Feline coronavirus

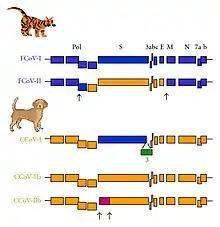
Genetic relationships between the different feline coronaviruses (FCov) and canine coronaviruses (CCoV) genotypes. Recombination at arrows.

Two forms of feline coronavirus are found in nature: enteric (FECV) and FIP (FIPV). There are also two different serotypes found with different antigens that produce unique antibodies. FCoV serotype I (also called type I) is the most frequent. Type I, that can be defined as 'FECV that could mutate to FIPV type I', is responsible for 80% of the infections. Typically, serotype I FCoV cultures are difficult to perform, with few resulting studies. FCoV serotype II (also called type II) is less frequent and is described as 'FECV type II that can mutate to FIPV type II.' FCoV type II is a recombinant virus type I with spike genes (S protein) replacement from FCoV by the canine coronavirus (CCoV) spikes.